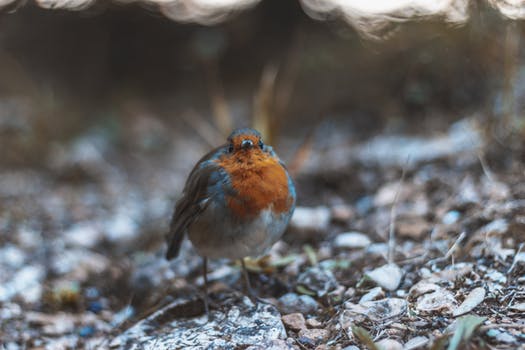
Label: No Watermark